Best of the Badmen

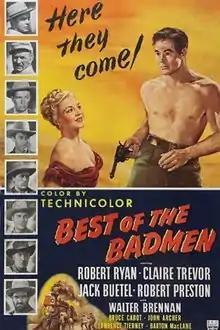
Film poster

Best of the Badmen is a 1951 Western film directed by William D. Russell that is set in Breckenridge Missouri during the post-American Civil War period. It stars Robert Ryan, Claire Trevor and Robert Preston. It was a loose follow-up to "Return of the Bad Men" (1948).